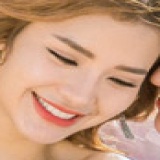
ca sĩ Phương Trinh Jolie